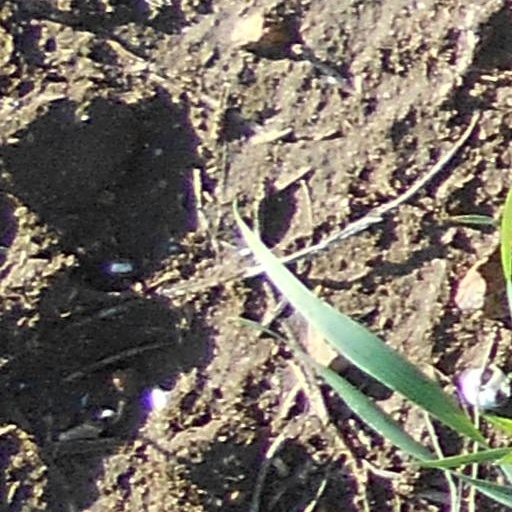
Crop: wheat